George D. Libby

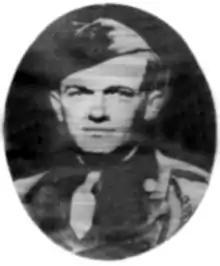
George D. Libby

George Dalton Libby (4 December 1919 – 20 July 1950) was a soldier in the United States Army during the Korean War. He posthumously received the Medal of Honor for his actions on July 20, 1950.